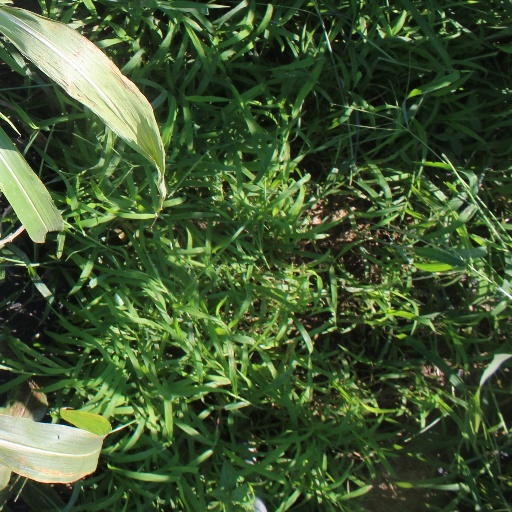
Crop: sorghum